River Trent

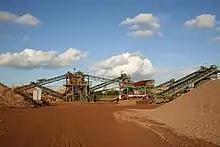

The lower sequences of these terraces have been widely quarried for sand and gravel, and the extraction of these minerals continues to be an important industry in the Trent Valley, with some three million tonnes of aggregates being produced each year. Once worked out, the remaining gravel pits which are usually flooded by the relatively high water table have been reused for a wide variety of purposes. These include recreational water activities, and once rehabilitated, as nature reserves and wetlands.